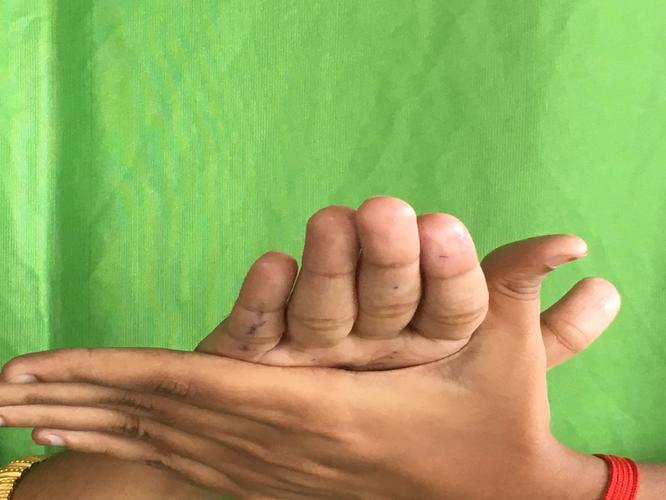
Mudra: Chakra
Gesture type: double_hand